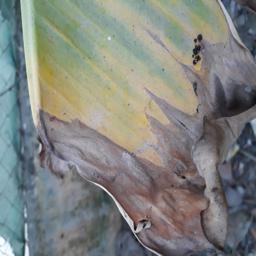
Label: POTASSIUM DEFICIENCY